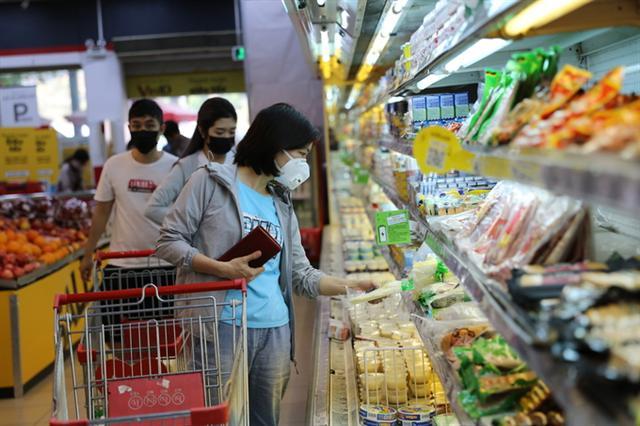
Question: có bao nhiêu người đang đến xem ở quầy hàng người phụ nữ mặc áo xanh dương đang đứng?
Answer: một người